Hamurabi (video game)

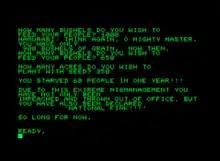
Screenshot of gameplay

Hamurabi is a text-based strategy video game of land and resource management. It was first developed under the name King of Sumeria or The Sumer Game by Doug Dyment in 1968 at Digital Equipment Corporation as a computer game for fellow employee Richard Merrill's newly invented FOCAL programming language.